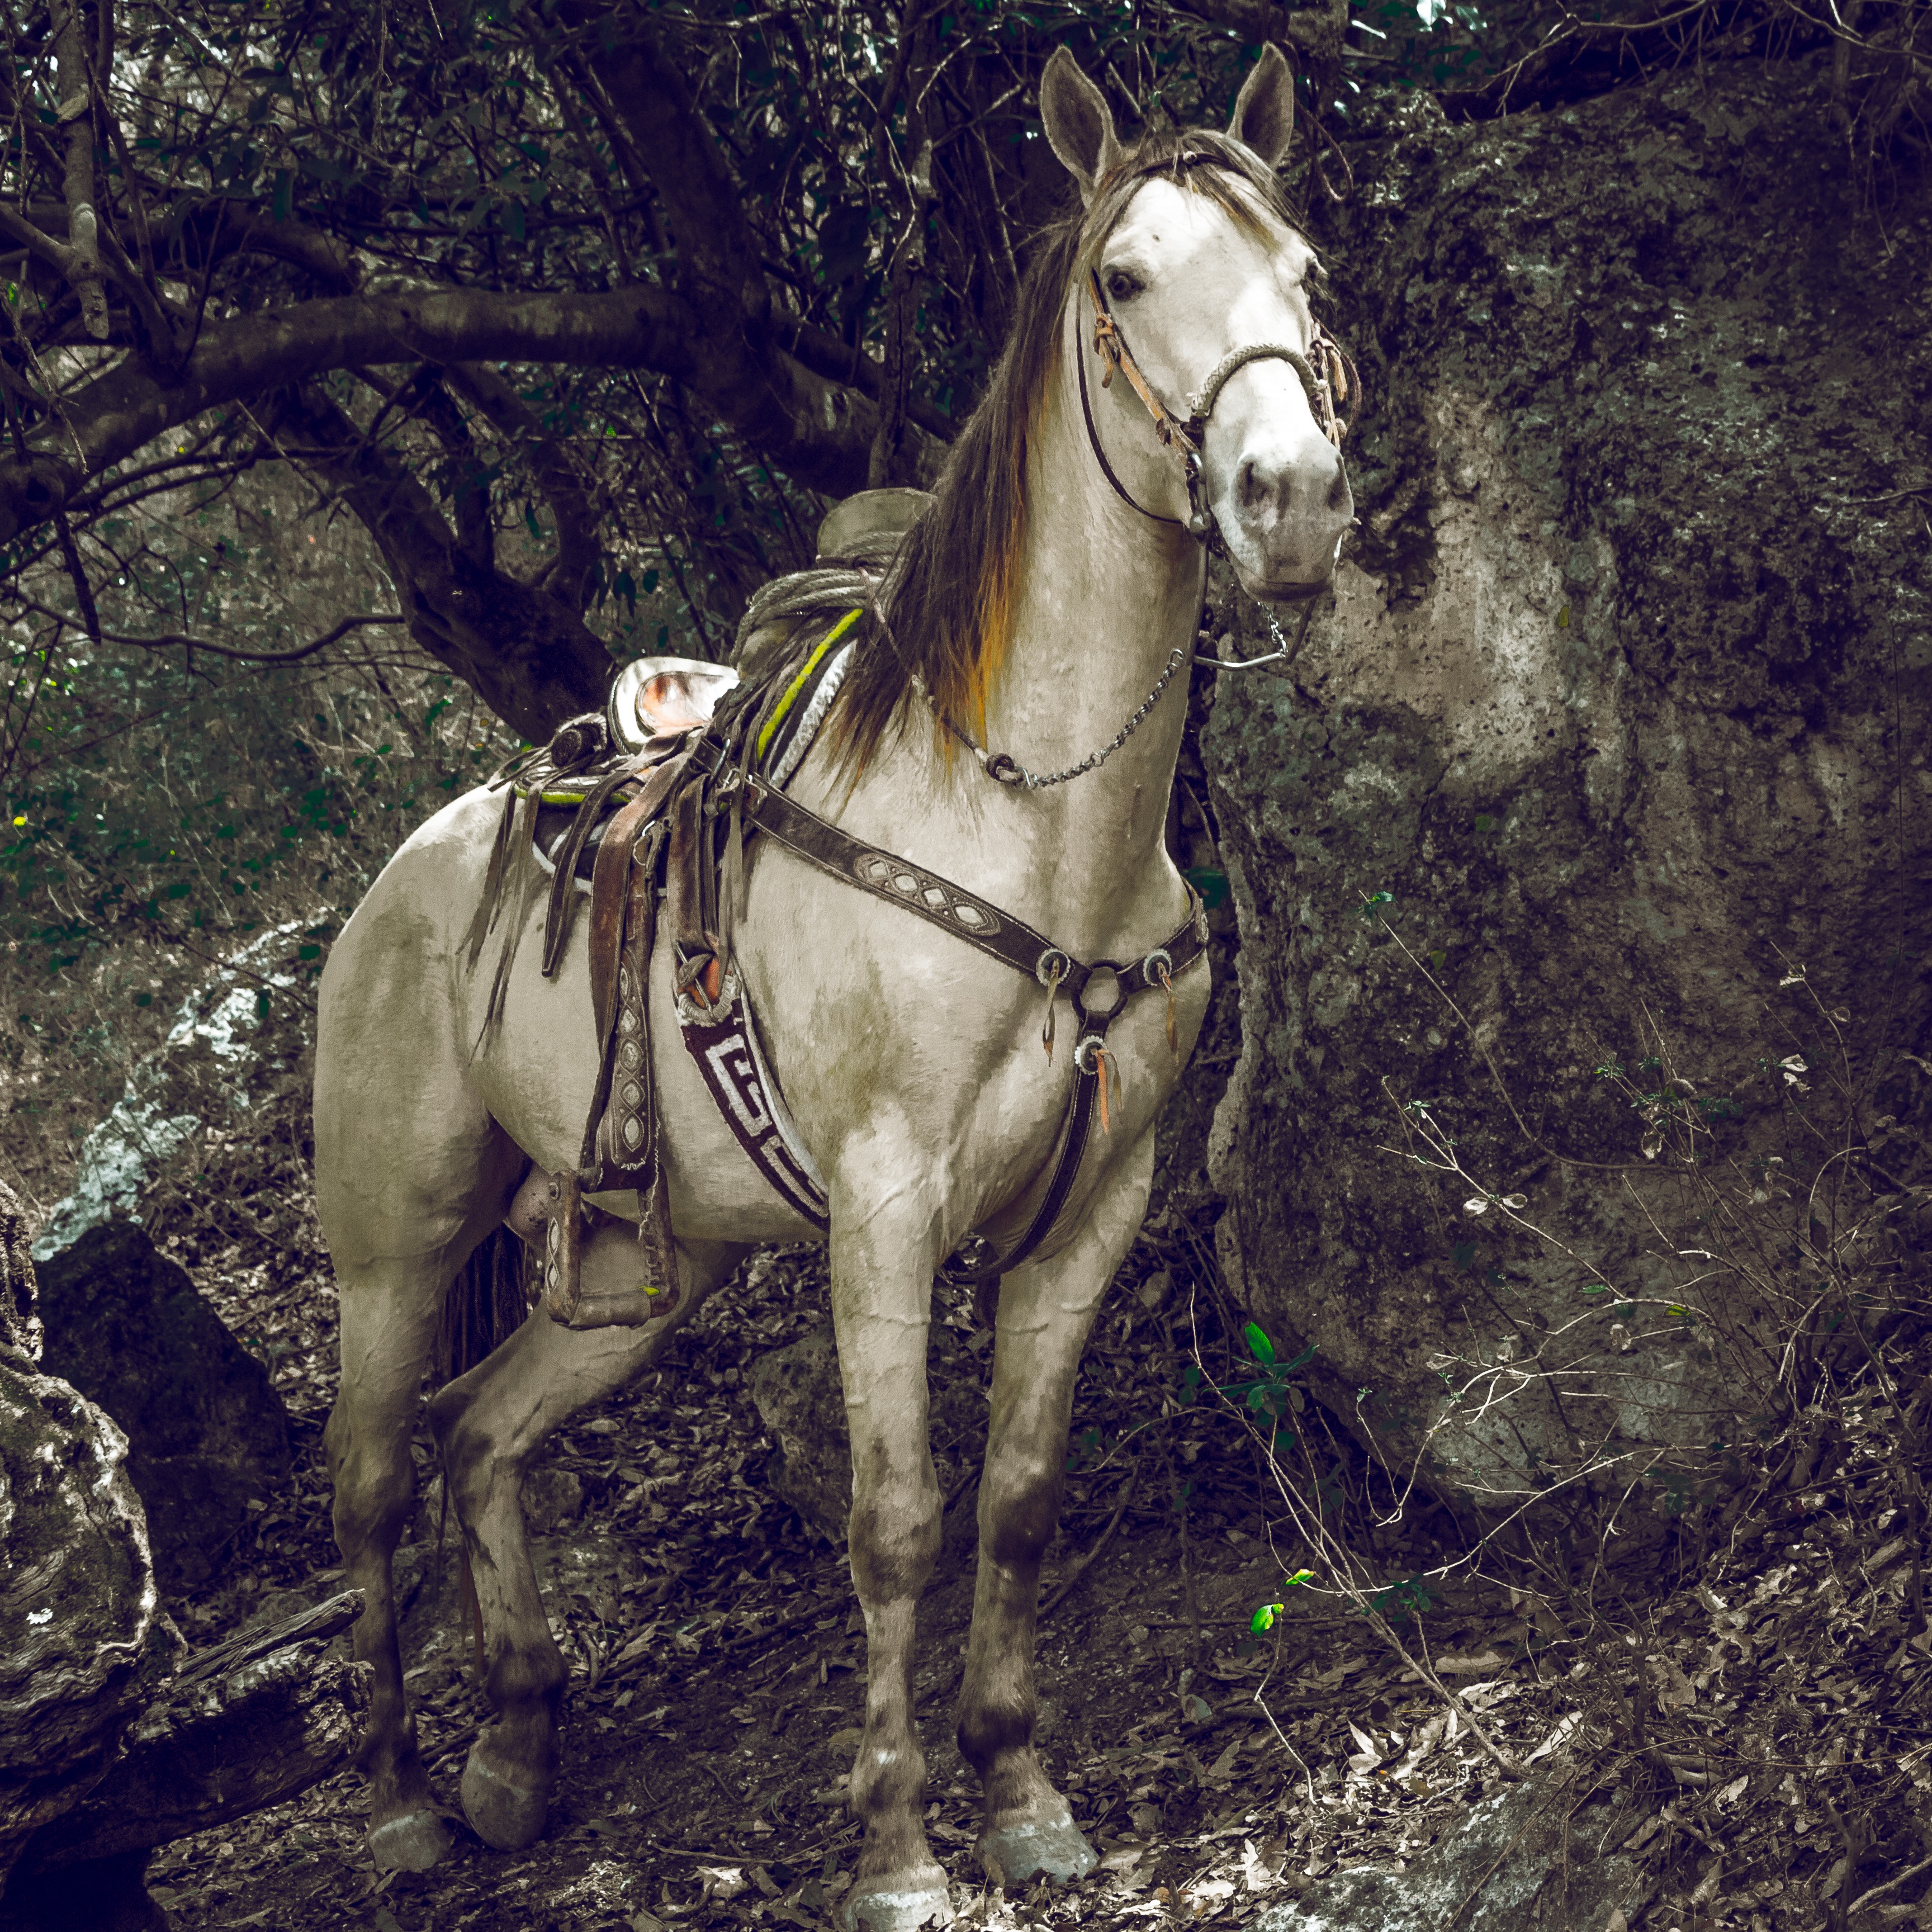
horse, mammal, stallion, mane, bridle, mare, pack animal, horse like mammal, mustang horse, horse harness